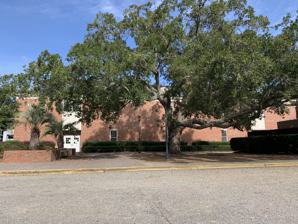
Building: Kimbel Library
Country: United States of America
Year built: 1977
Kimbel Library, exterior view Kimbel Library, located in Conway, South Carolina , is the academic library at Coastal Carolina University . It is named after William and Maud Kimbel. History When Coastal Carolina Junior College was established as a branch of the College of Charleston , arrangements were made for the Horry County Memorial Library to house reserves, and the junior college supplemented the public library and Conway High School library budgets. Catherine Lewis became the first Librarian at Coastal Carolina after a classroom was converted into a library. After Coastal became a branch of the University of South Carolina in 1961, it moved from its location at Conway High School and into its current location, sitting on 184 acres. Then, only the Singleton building existed, which housed classrooms, offices, and the library. A full-time librarian could no longer be afforded, so Patricia Kleinhans was hired as a library assistant. After the 1967 SACS visit described the library as minimal, the college decided to allot $180,000 to expand the building and allow for the expansion of the library to 27,000 volumes. In 1975 Coastal became a 4-year institution. The architectural firm of James, Durant, James and Matthews designed the new Kimbel Library. The Dargan Company was hired to build the 2 million dollar project during the summer of 1976. The ribbon-cutting ceremony of Kimbel Library was held on November 15, 1977. Two-thirds of the library's second floor was devoted to 8 classrooms and 25 faculty offices that would later be available for library expansion. The original shelf space was for 120,000 volumes that would increase to 200,000 when the entire 2nd floor was utilized; although in 1977 the library only had about 55,000 books. On July 1, 1993, Coastal Carolina University became independent from the University of South Carolina. When the Edwards Building of Humanities and Fine Arts was built, it provided office space and classrooms for those that had been taking up space on the second floor of Kimbel Library. In 2002, the entire second floor of the library was renovated, and individual and group study rooms were provided, as well as more shelving for the 250,000 volumes Kimbel Library now has. [1] Resources Kimbel Library offers 250,000 volumes spread over two floors. The library uses the Library of Congress Classification system. Additionally, the Library employs about 45 student assistants and 20 full-time librarians and professional staff members to serve patrons. Collections The Horry County Oral History Project began around 1989 as a college-community project to record local history in Horry County. Individuals in the county who have helped to make or who have witnessed the history of Horry County were interviewed through the project. Individuals interviewed include a broad spectrum of the community, ranging from small farmers to community leaders. The Interviews were conducted under the direction of Randall Wells, Director of the Horry County Oral History Project. Presently, there are almost 90 interviews taped, transcribed, corrected and legally released in the Horry County Oral History Project. Though a few transcriptions are of interviews recorded prior to 1989, over 70 interviews have been recorded by this Project since 1989. The original recordings and transcripts are housed in the Waccamaw Center for Cultural and Historical Studies. Additionally, copies of both the recordings and transcriptions are available in the Waccamaw Room, Kimbel Library's special collection dedicated to Horry County and the surrounding Waccamaw region. The Resource Center of the Jackson Family Center for Ethics & Values is located in the Edwards Humanities and Fine Arts Building Room 272. The Center was established in 2004 in honour of Mary Emily and Nelson Jackson of Myrtle Beach. The Center serves as a leader in cultivating and promoting an awareness of the importance and effectiveness of personal and professional integrity. The Robert J. Jackson Women's Study Collection is housed in Kimbel Library. This collection was established in early 2004 with an initial 135 volumes contributed by Sally Hare, director of Coastal's Center for Education and Community. The books include biographies, autobiographies and nonfiction work by women. A selection committee will choose additional books to add to the ongoing collection. The Waccamaw Room is also housed in Kimbel Library. The creation of this special collection began in 1980 with the Waccamaw Regional Studies Program, later called the Waccamaw Regional Studies Center, and now known as the Waccamaw Center for Southern History and Culture. The mission of the Center is to research and disseminate studies in Southern history and culture, with a special emphasis on studies of the Waccamaw Region of South Carolina. Currently, the room also stores selected materials that are potential archival sources relating to the history of the Coastal Carolina University. References ^ Kimbel, Maud (6 December 1943). "letter to Editor" . Life Magazine : 132 . Hughes, Jennifer. "Coastal Carolina University Kimbel Library." 23 Apr. 2003 External links Library website 33°47′41″N 79°0′37″W / 33.79472°N 79.01028°W / 33.79472; -79.01028